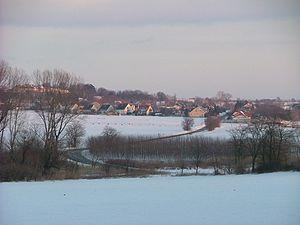
Tarjánpuszta est un village et une commune du comitat de Győr-Moson-Sopron en Hongrie.